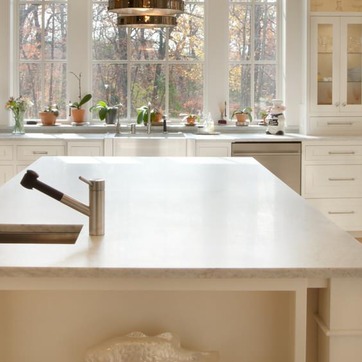
Material: polishedstone